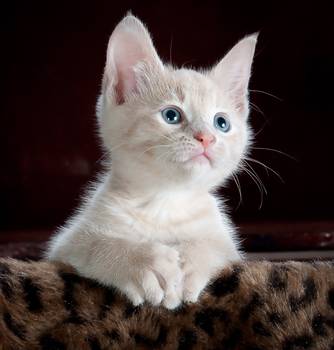
Label: No Watermark